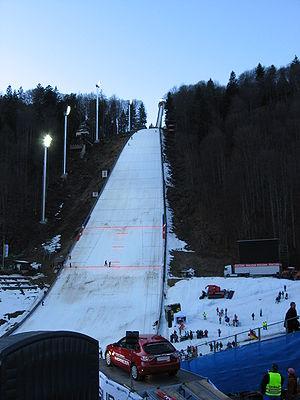
Le tremplin Heini Klopfer, est un tremplin de vol à ski situé à Oberstdorf en Allemagne. C'est l'un des cinq tremplins de vol à ski en activité dans le monde.